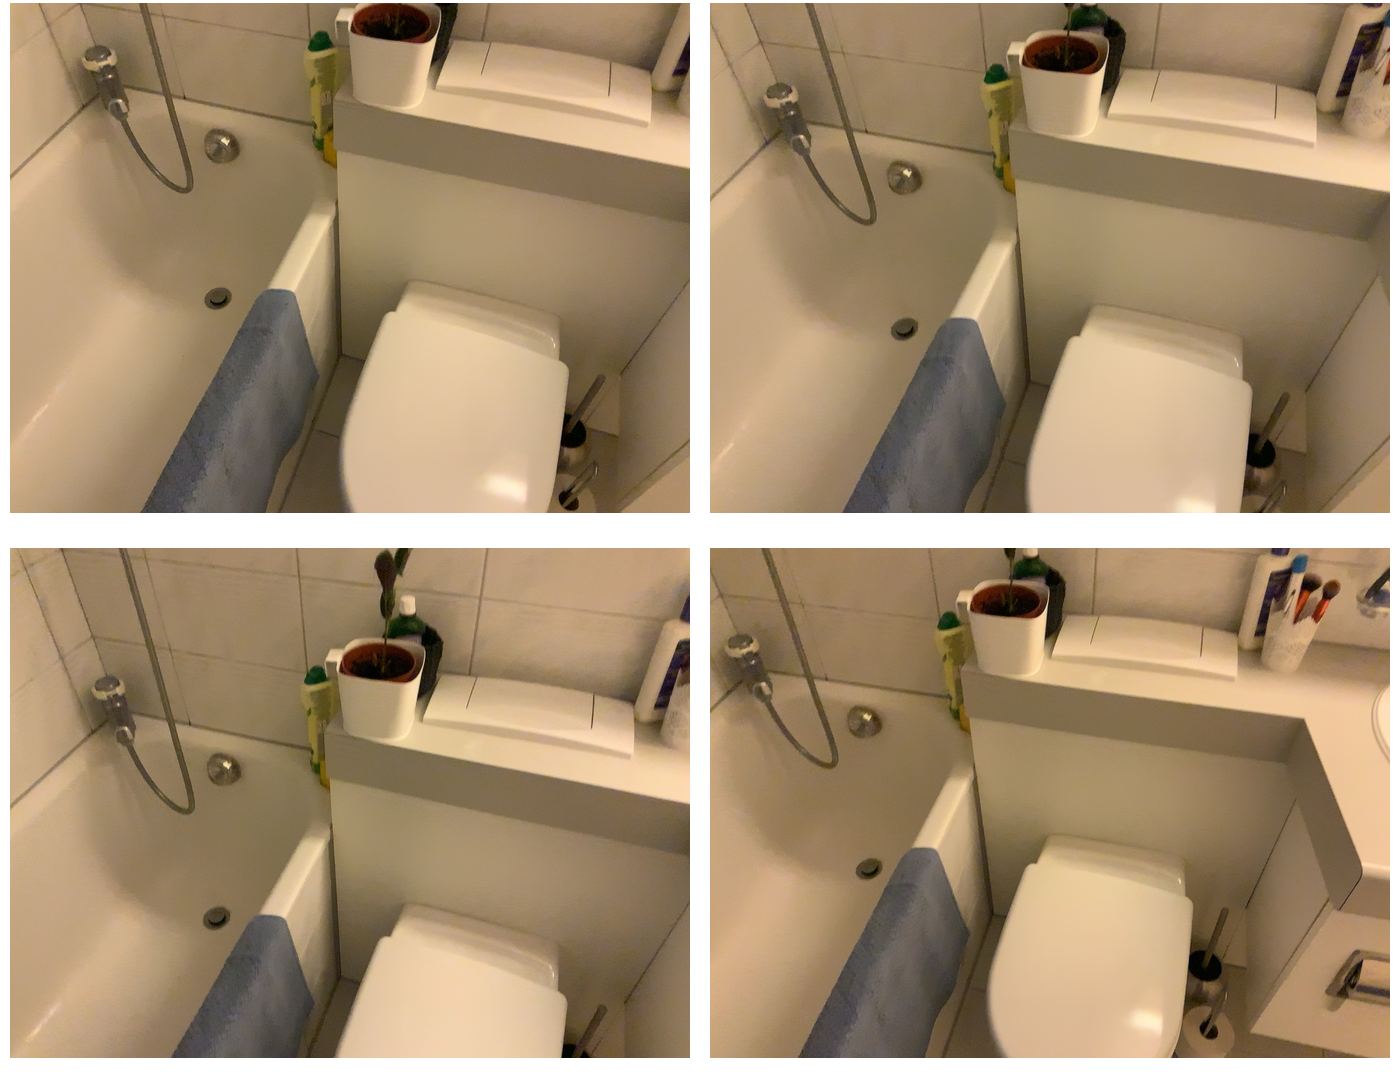Task instruction: Flush the toilet.
Answer: {"task_instruction": "Flush the toilet.", "nodes": ["button", "toilet"], "edges": [{"functional_relationship": "control", "object1": "button", "object2": "toilet", "spatial_relations": ["higher_than", "right_of", "behind"], "is_touching": false}], "action_type": "open", "function_type": "special_function"}